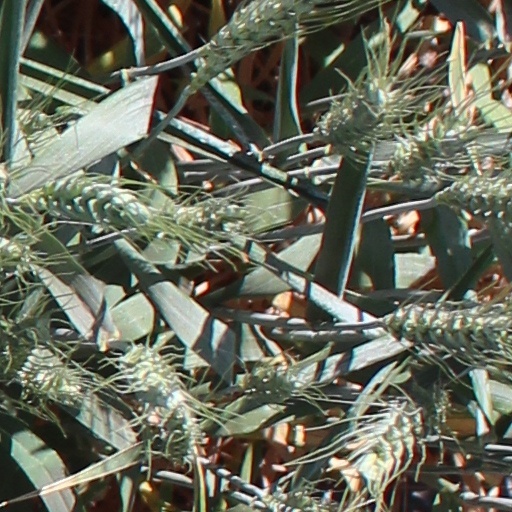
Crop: wheat